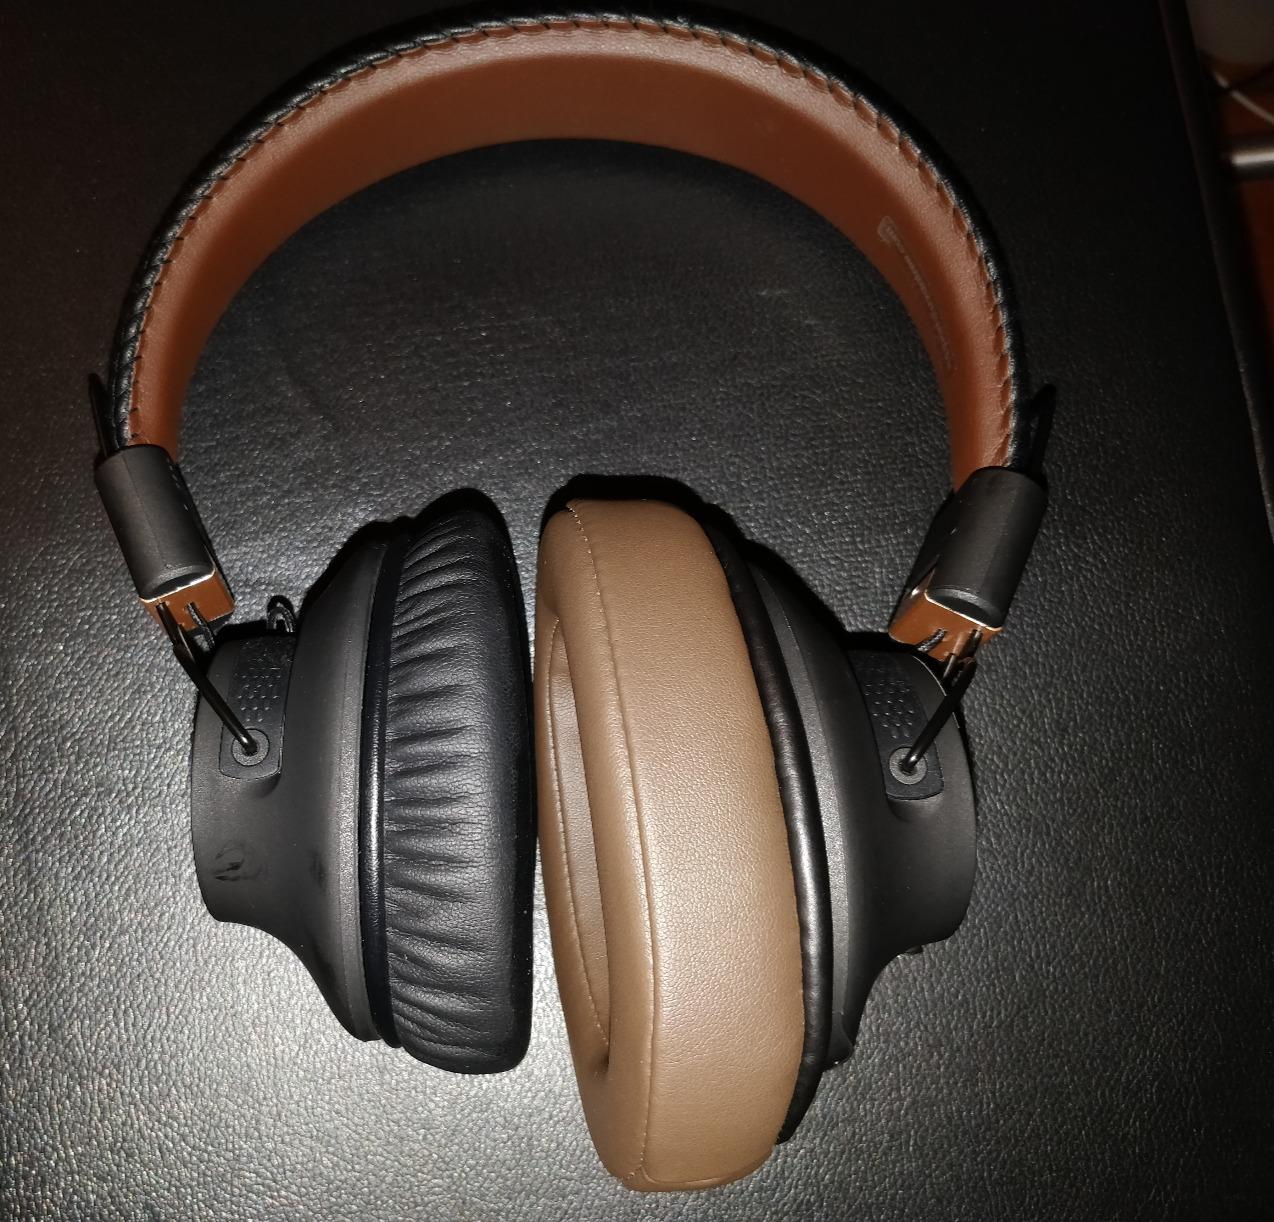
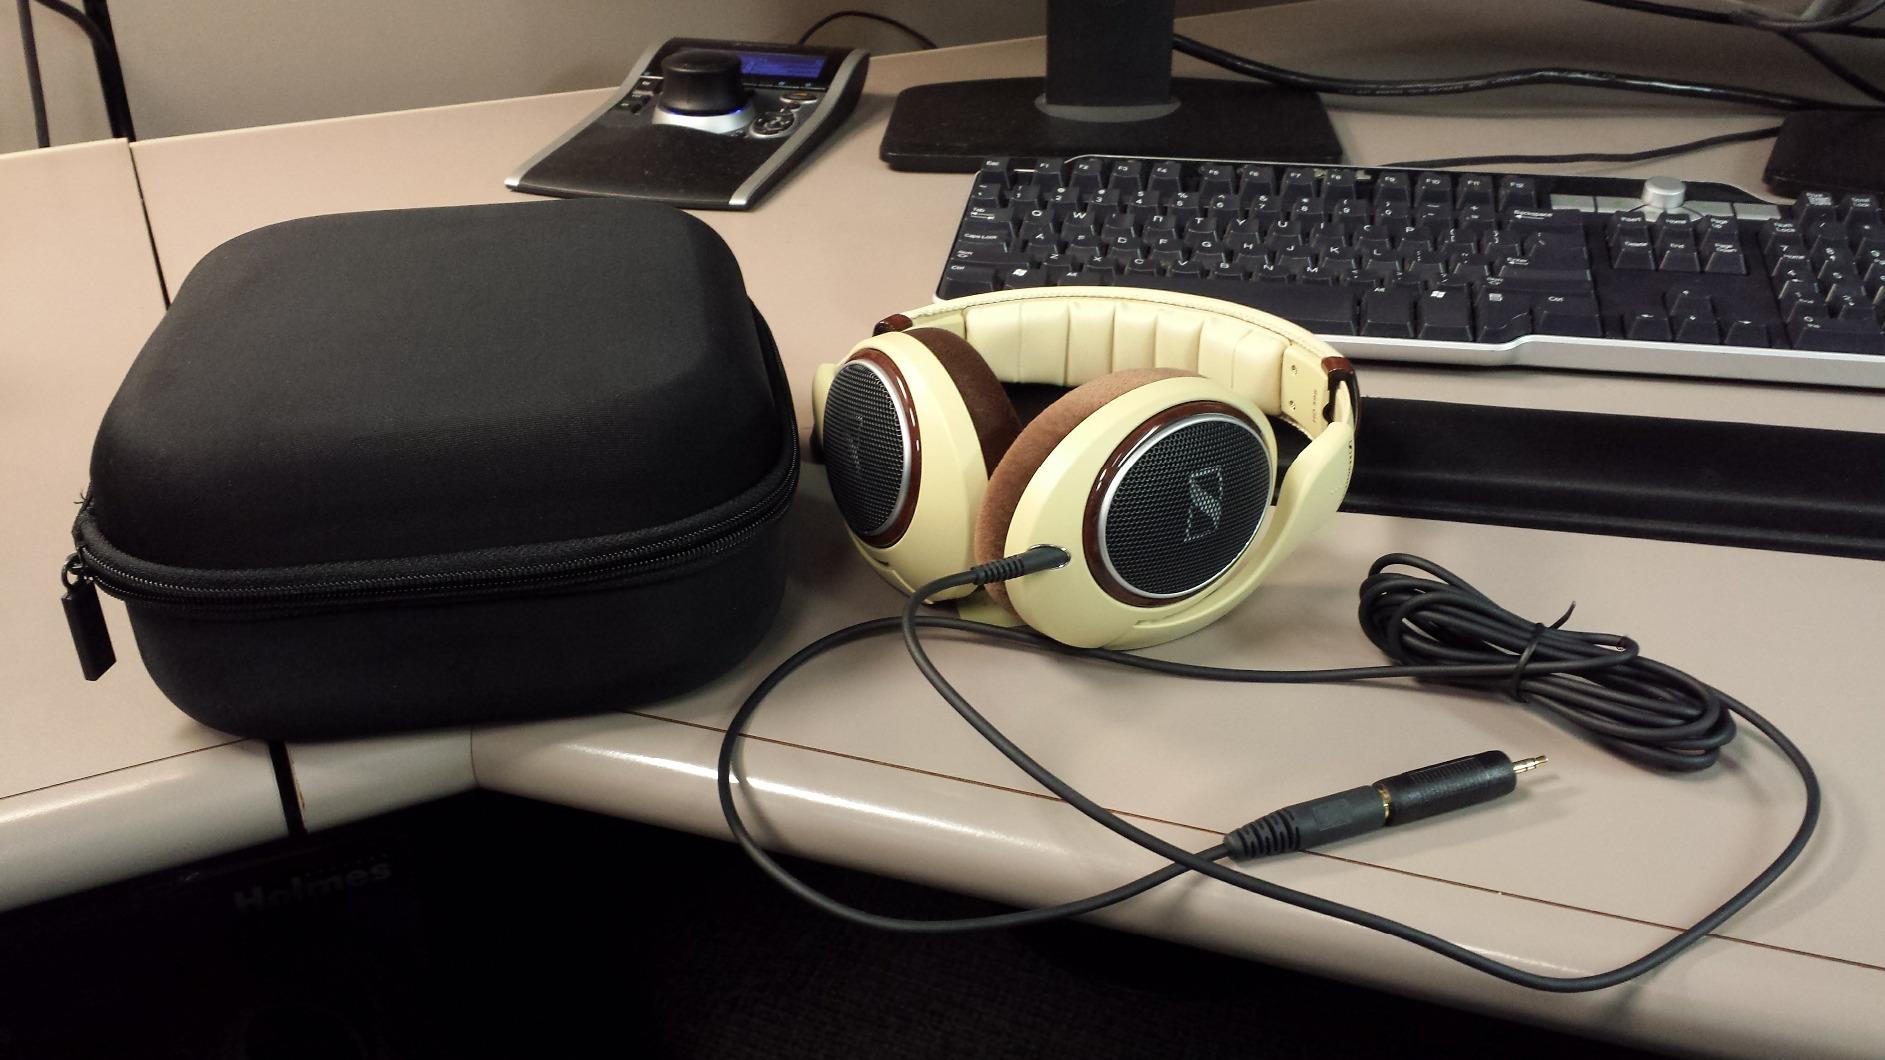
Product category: headphones
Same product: no